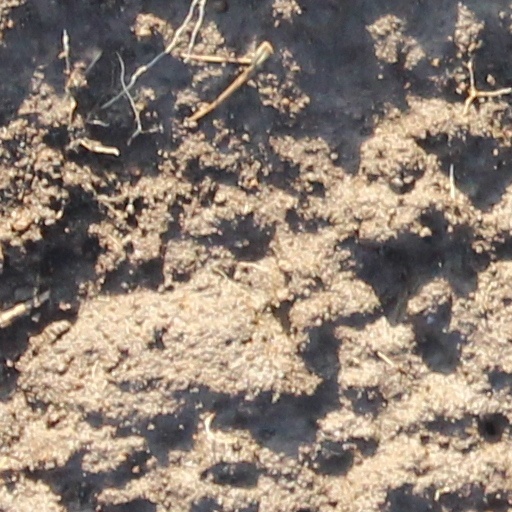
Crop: wheat